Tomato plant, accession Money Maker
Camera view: bottom (45 deg); turntable rotation: 90 degrees
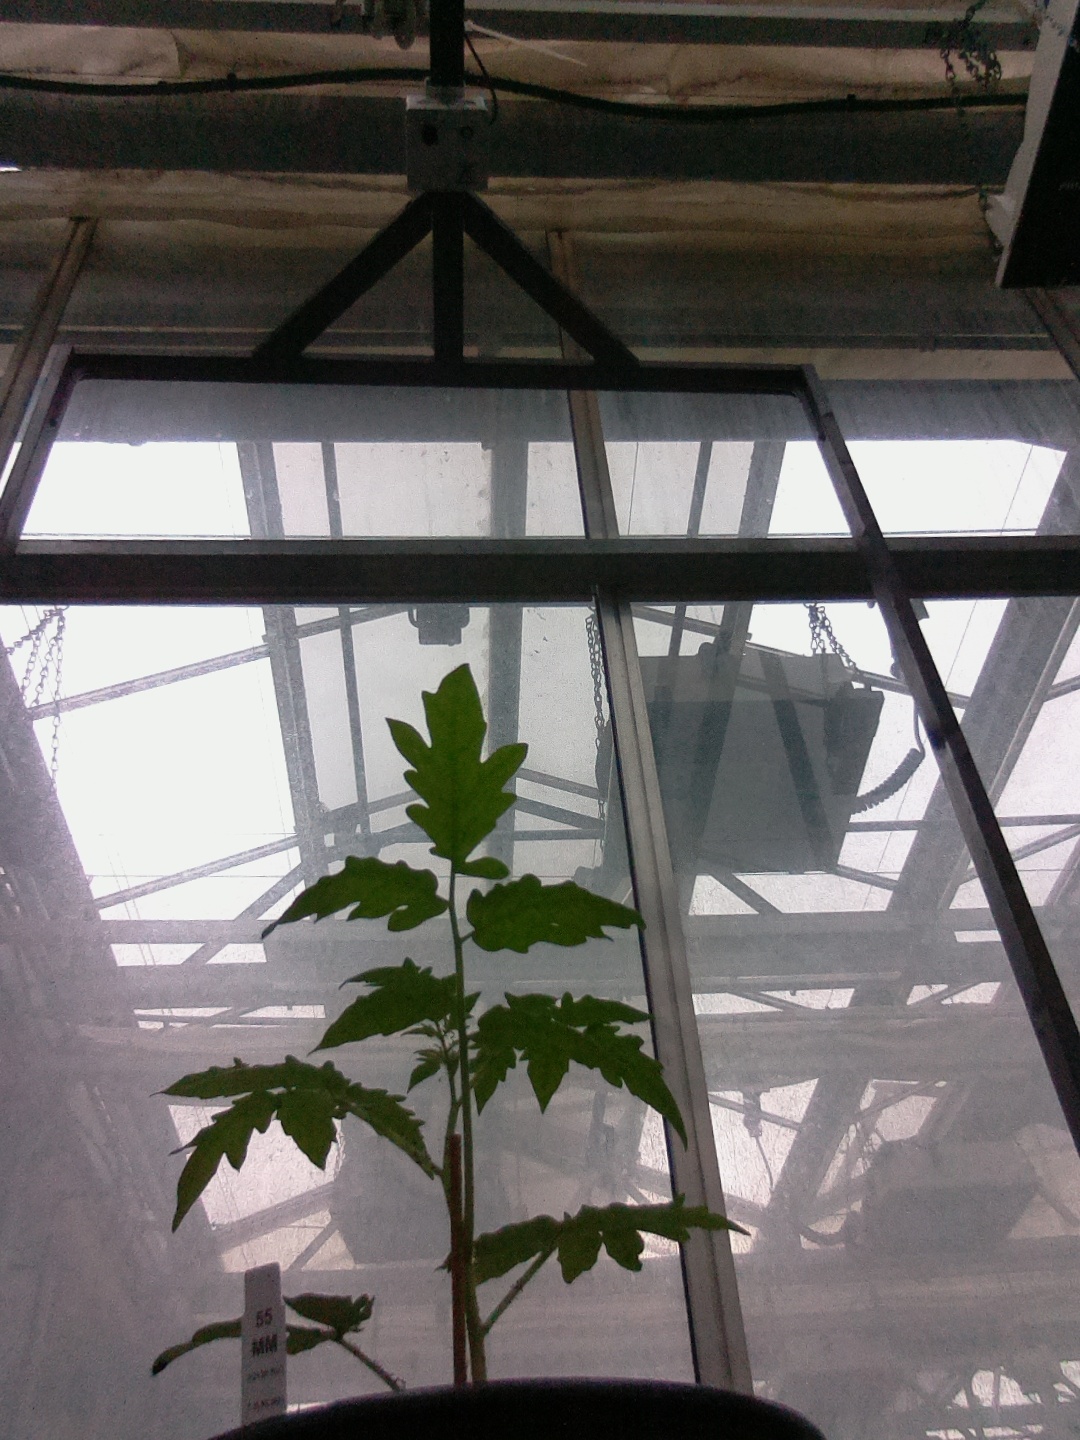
BBCH growth stage 13: 6 of true leaves visible